Ali G Indahouse

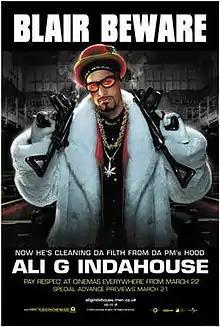
Cinema release poster

Ali G Indahouse is a 2002 comedy film written by Sacha Baron Cohen and Dan Mazer, directed by Mark Mylod, and starring Baron Cohen as Ali G, the character he originally played on the Channel 4 comedy series "The 11 O'Clock Show" and "Da Ali G Show". It is the first of four films based on Baron Cohen's characters from "Da Ali G Show", followed by "Borat" (2006), "Brüno" (2009), and "Borat Subsequent Moviefilm" (2020). It is the only one of these films to consist solely of a fictional narrative with no mockumentary element.